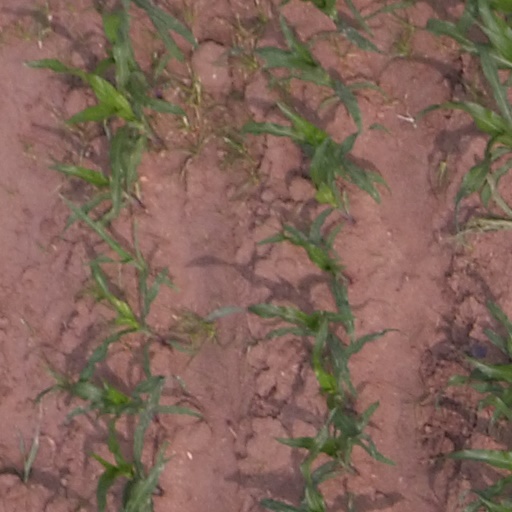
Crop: maize; corn